Phugtal Monastery

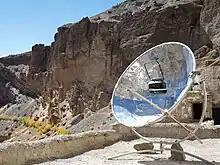
Solar cooker, October 2022

Believed to be one of the earliest residents of the cave are the 16 Arhats, or the legendary followers of Buddha. The images of these 16 Arhats appear on the cave walls. The great scholars and translators Padmasambhava and Phakspa Nestan Dusdan are believed to have lived in the cave, and so is the great leader and translator Lama Marpa Lotsawa. In the 12th century, the Tibetan translator Zanskar Lotsawa Phagpa Sherab also lived and worked from Phuktal. The eminent scholars and brothers Dangsong, Pun, and Sum, who were believed to have the supernatural power of flight gave teachings on Dharma at Phuktal. When Jangsem Sherap Zangpo arrived at Phuktal, the three brothers bequeathed the holy site to him and departed. According to legend, the spiritually gifted Zangpo caused a spring to appear and run from the cave, a tree to grow on top of the cave and for the cave itself to grow larger in size. Then, under his guidance, the present structure of the monastery was built around the cave. It is built in the cliffside, like a honeycomb. The cliff is part of a lateral gorge of a major tributary of the Lungnak River (Lingti-Tsarap River). The monastery today houses a main temple, prayer rooms, a library with rare sacred texts, apartments and living quarters, teaching facilities, a kitchen, and of course, the original cave and the sacred spring, which is protected. It is home to about 70 monks.